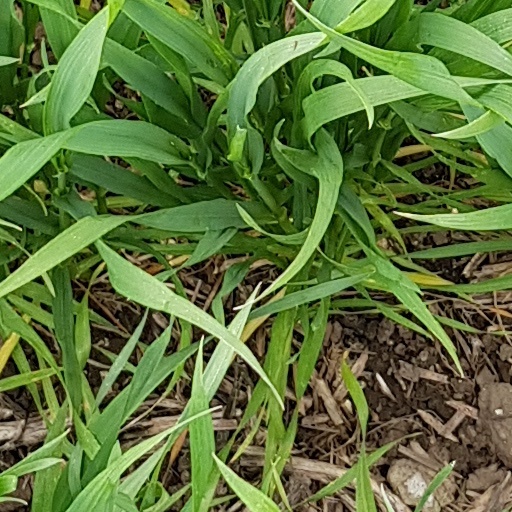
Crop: wheat